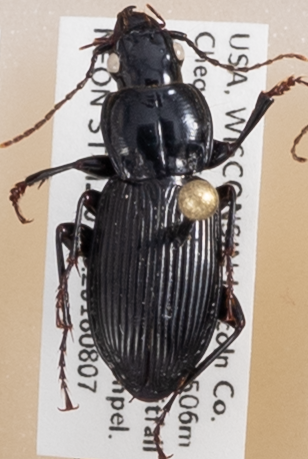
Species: Pterostichus novus
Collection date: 2018-08-07
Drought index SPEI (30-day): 0.48
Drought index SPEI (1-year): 0.142
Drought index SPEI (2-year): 2.01